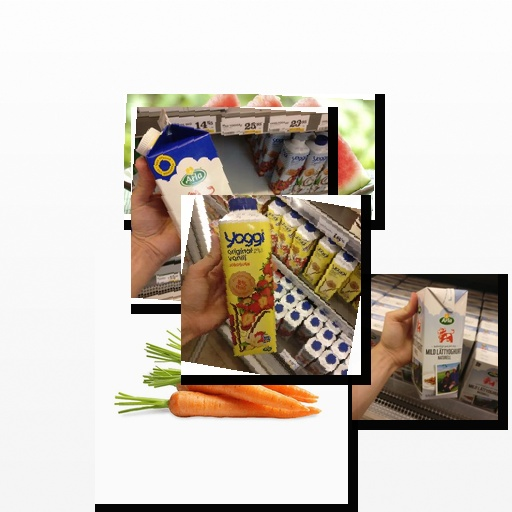
Food items: strawberry_yogurt, carrot, natural_low_fat_yogurt, sour_milk, watermelon